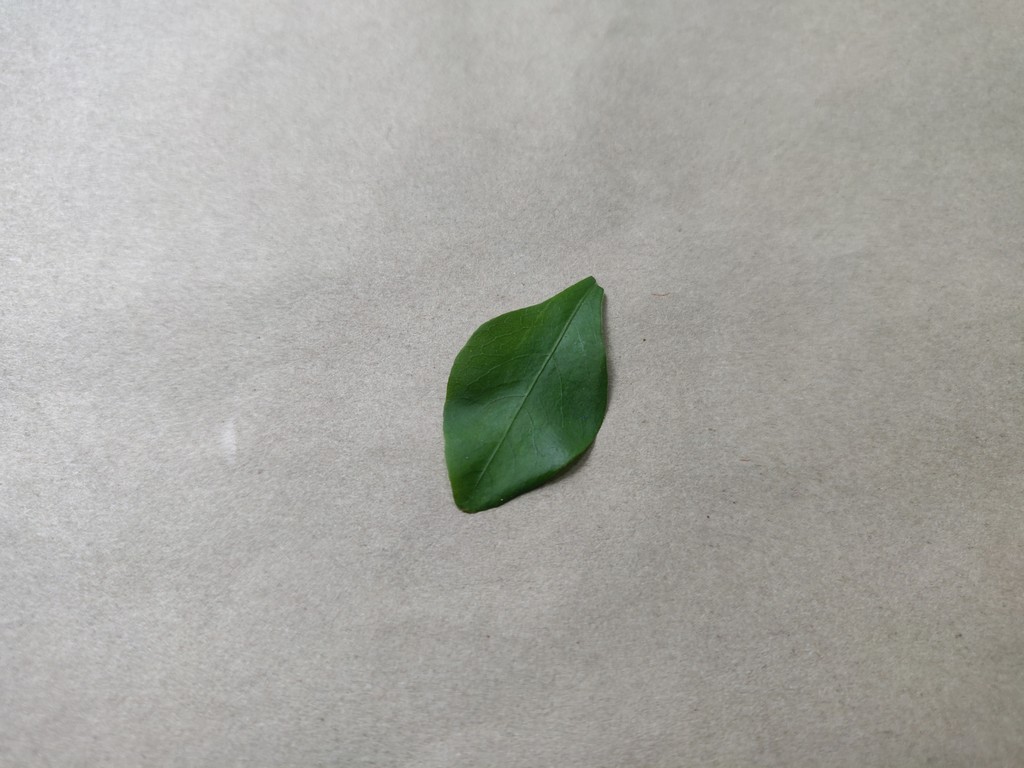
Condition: Healthy
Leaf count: single
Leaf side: front